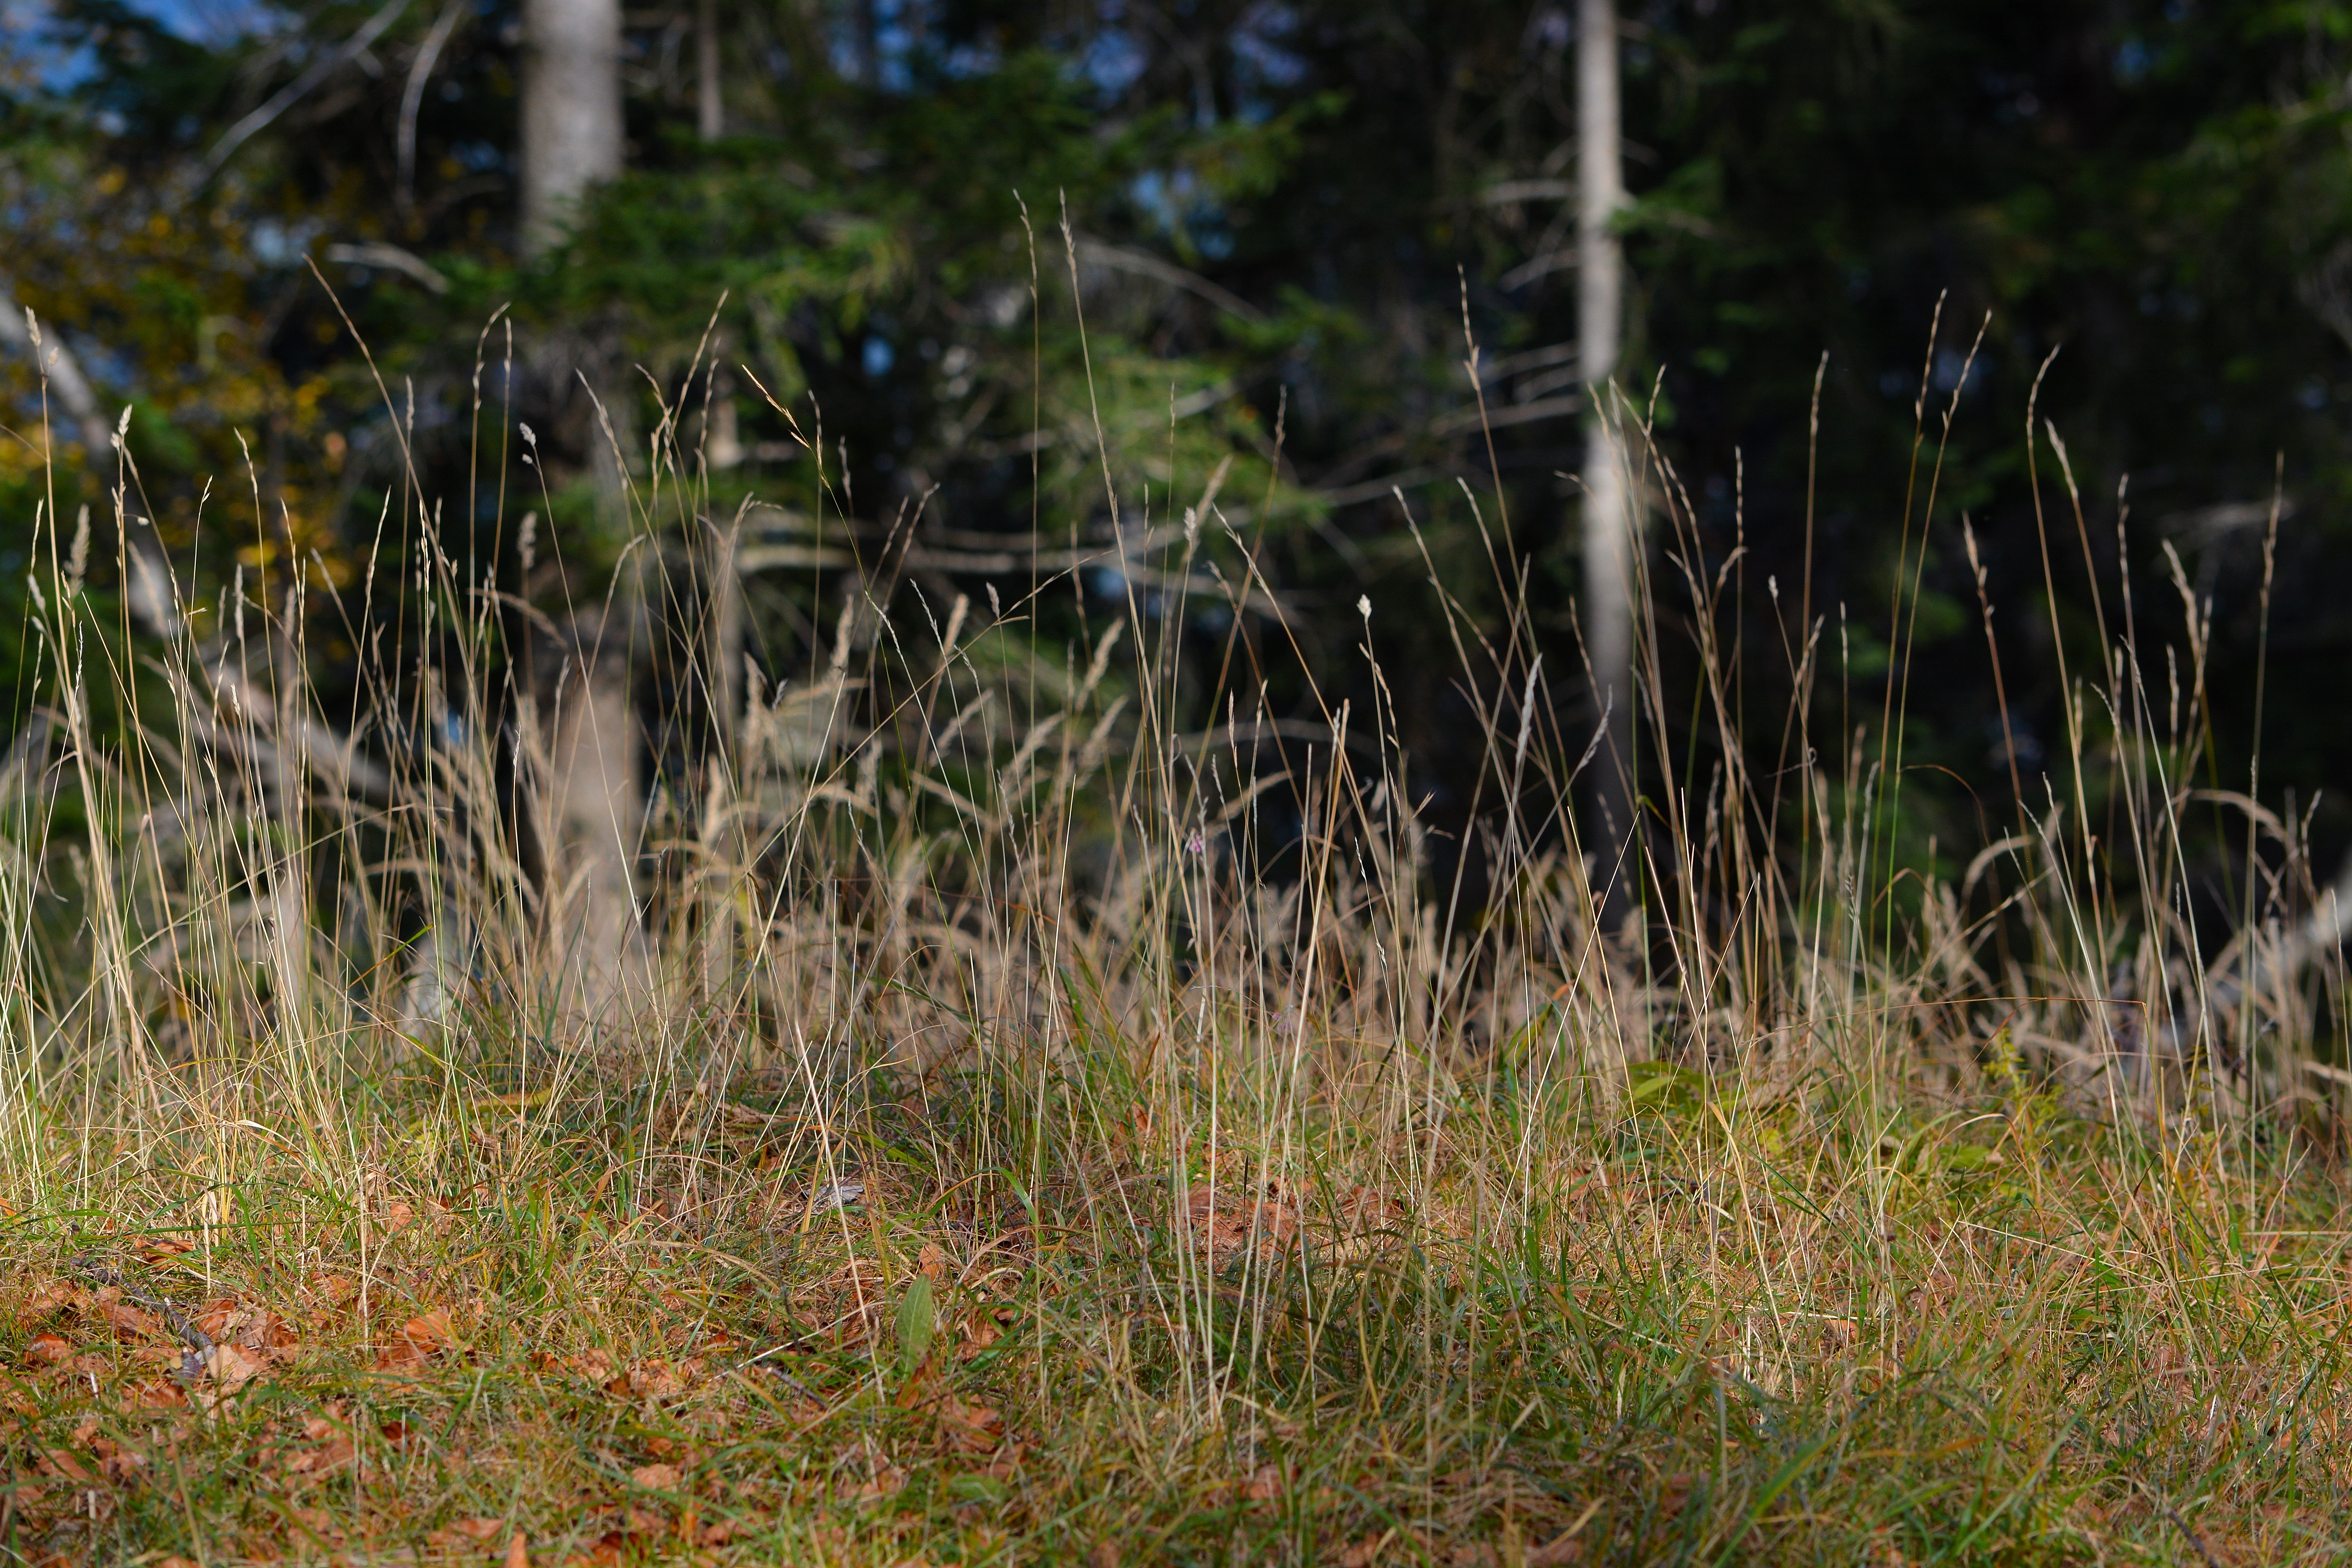
tree, nature, forest, grass, marsh, swamp, wilderness, plant, meadow, prairie, leaf, flower, wildlife, green, jungle, autumn, flora, wildflower, grassland, vegetation, wetland, bog, woodland, habitat, ecosystem, grasses, natural environment, grass family